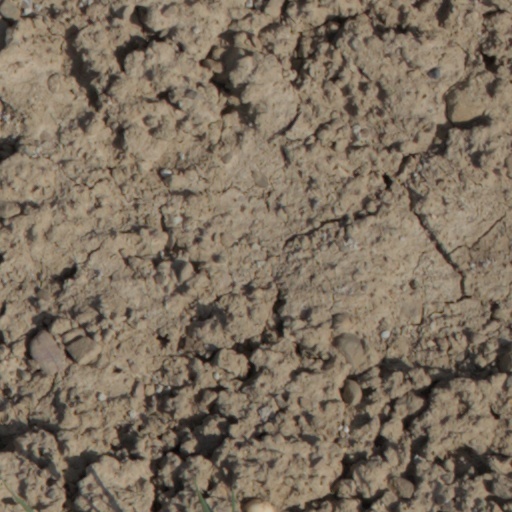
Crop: wheat